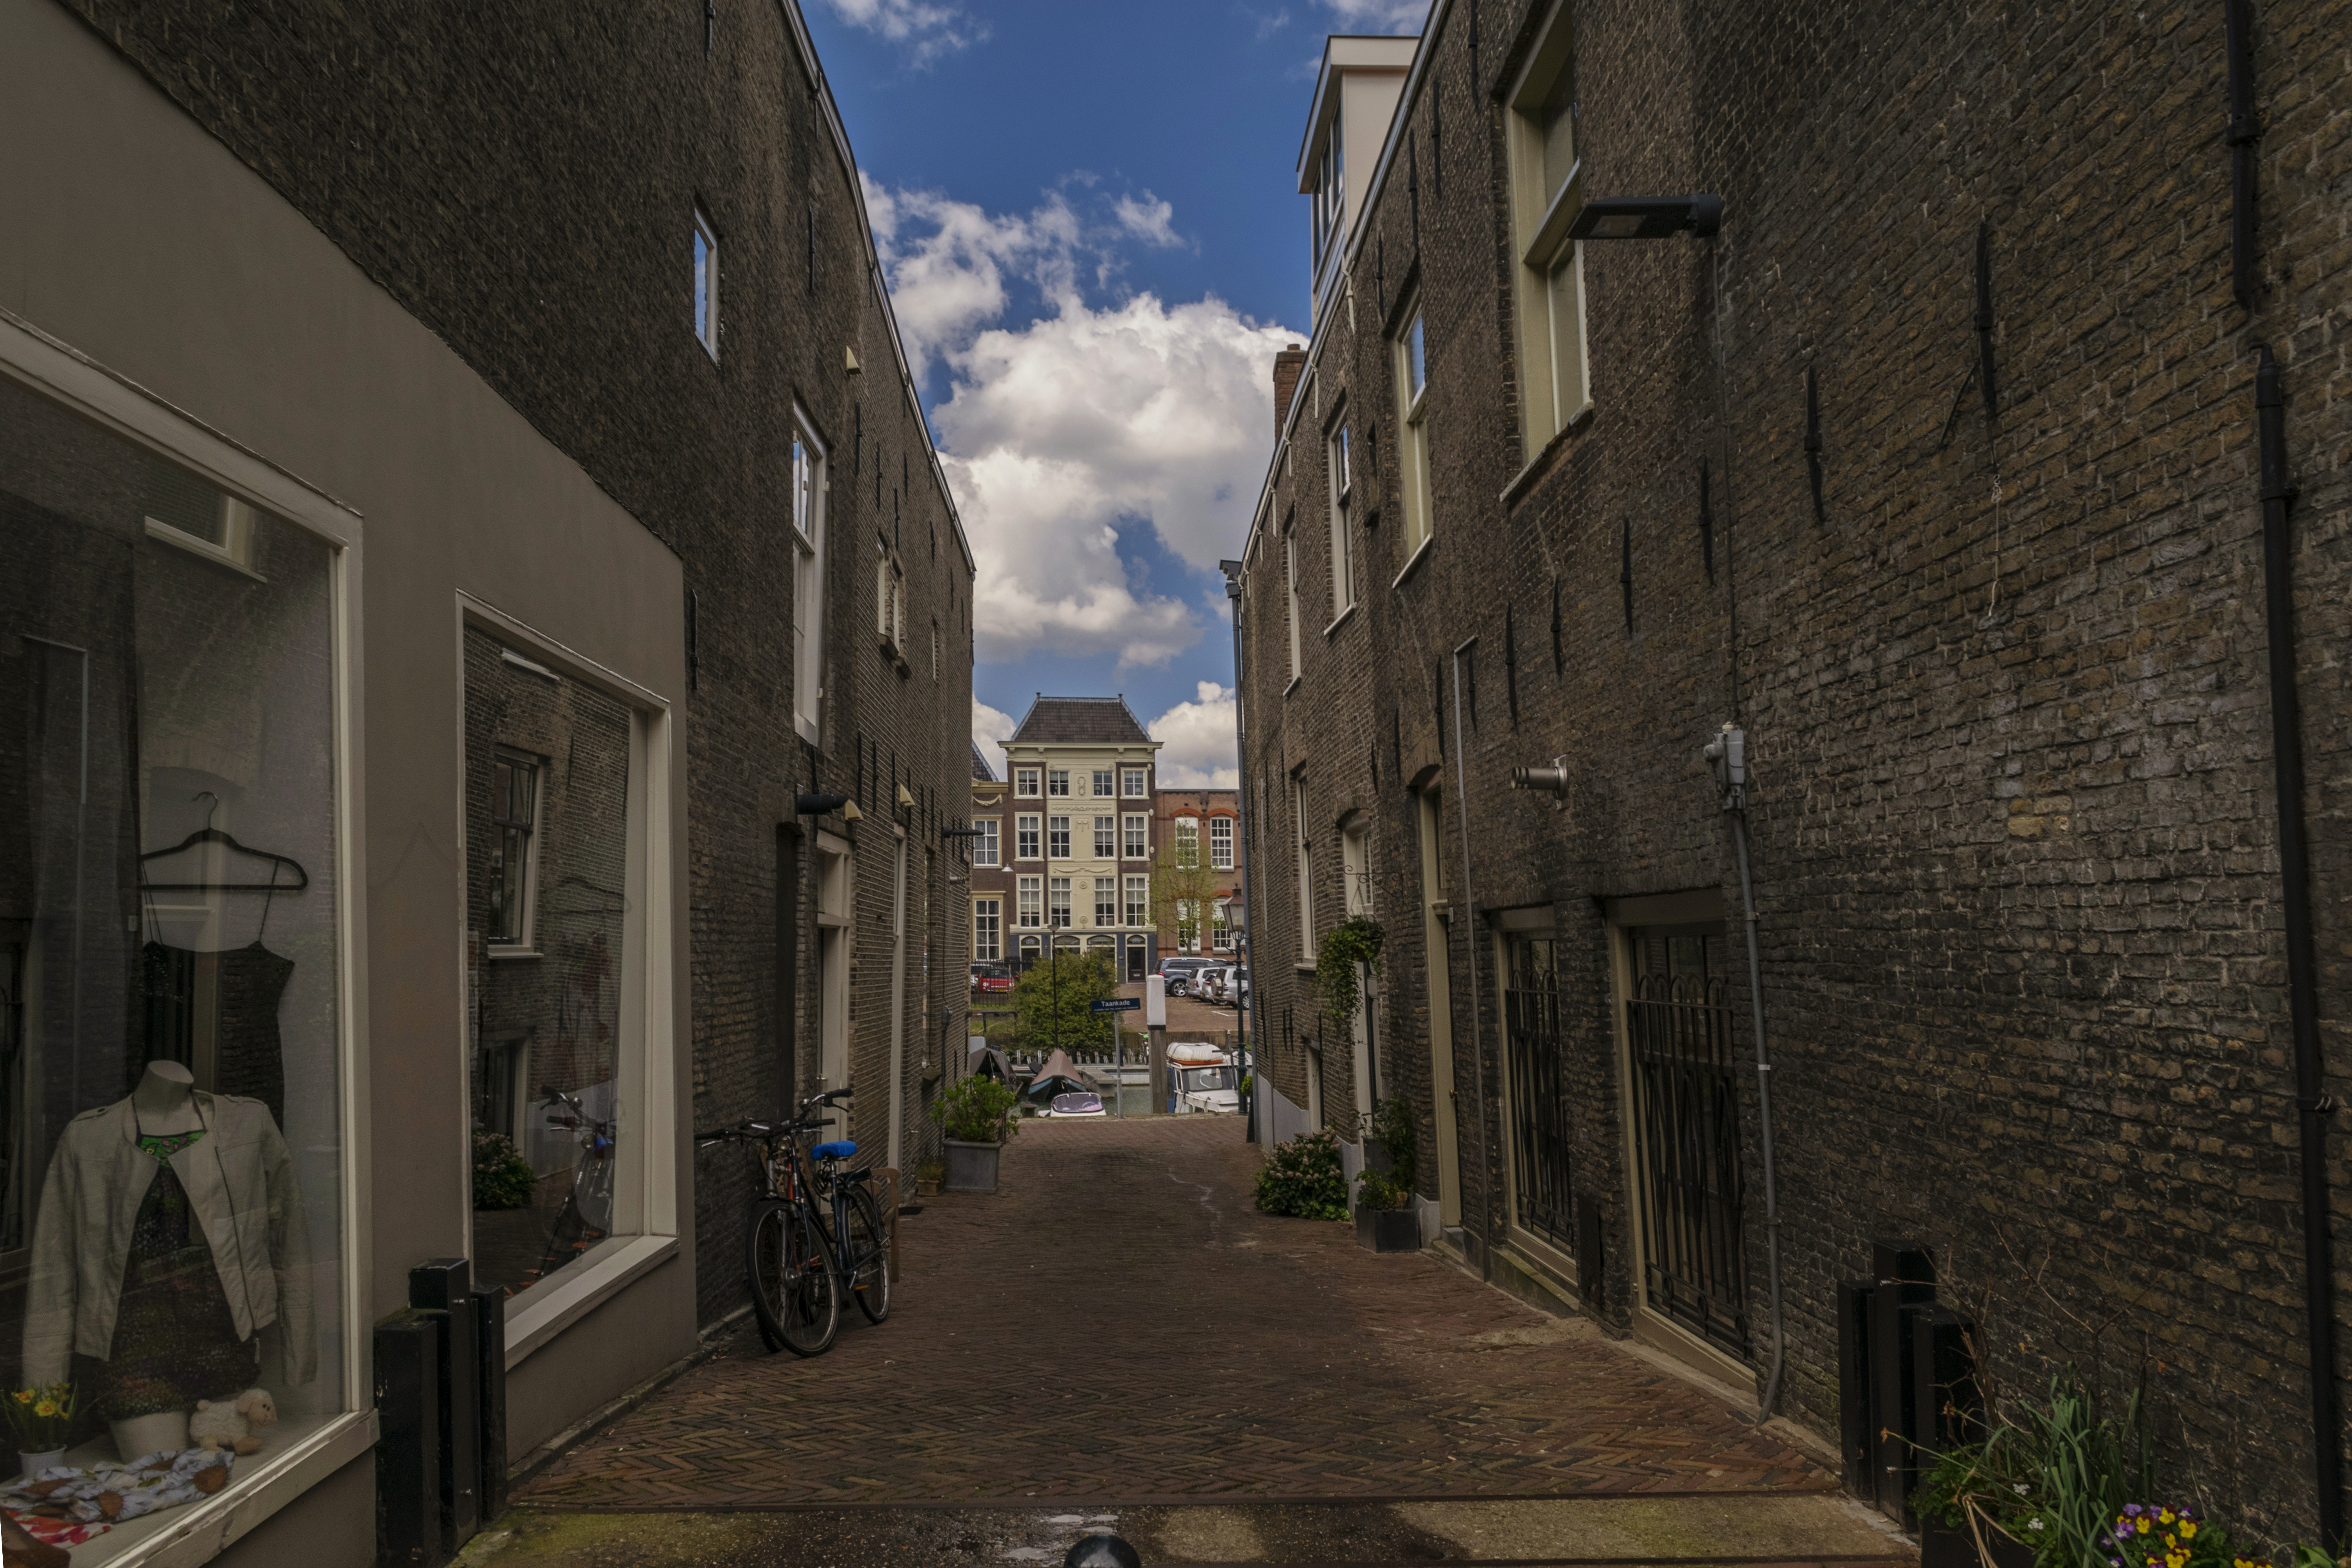
outdoor, architecture, road, street, town, building, alley, city, urban, cityscape, downtown, village, column, facade, nikon, tourism, lane, waterway, nederland, haven, netherlands, infrastructure, outdoorphotography, piraten, urbanphotography, paulvandevelde, pdvandevelde, padagudaloma, dordrecht, stadsfotografie, nederlandinfotos, stadswandeling, neighbourhood, turfsteiger, urban area, residential area, human settlement